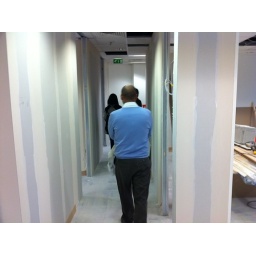
New office in the old Observer newspaper building - 2 weeks from move in date midway through a refurb